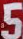
Number: 5